Karstädt station

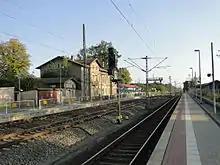
Platforms with station building and access to the underpass.

Originally there was a platform next to the station building on the main track to the north and this platform was accessible via points from the track running in the opposite direction. West of the through tracks there were freight tracks and more freight sidings joined on the eastern side of the station north of the entrance building. In this area was the transfer track to the Westprignitz District Ring Railway. Its platform was in the forecourt of the state station and north of it there were facilities for freight transport.